Knocknagow

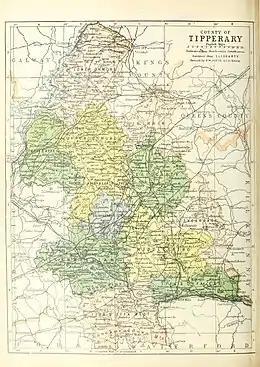
Map of County Tipperary, 1900.

Matthew Russell of ExClassics.com wrote of it, "For many years "Knocknagow" was the book - along with a prayerbook and "Old Moore's Almanac" -- most likely to be found in any Irish home. [...] Yeats described it as "The most honest of Irish novels" and Con Houlihan as "The greatest Irish novel." For all its sentimentality and inept plotting, it gives a very accurate picture of rural Irish life in the nineteenth century. Furthermore, it is one of the few such novels which was written by one of the ordinary people. Almost all the other writers who dealt with the rural poor were either of the landlord class themselves (Lady Gregory, J. M. Synge, Somerville and Ross, Emily Lawless, Maria Edgeworth) or urban Protestant middle-class (George A. Birmingham, Charles Lever, Dion Boucicault, Samuel Lover). However sympathetic and well-written their accounts, they were written from the outside looking in. "Knocknagow" was written from the inside."